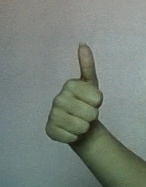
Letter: aleff